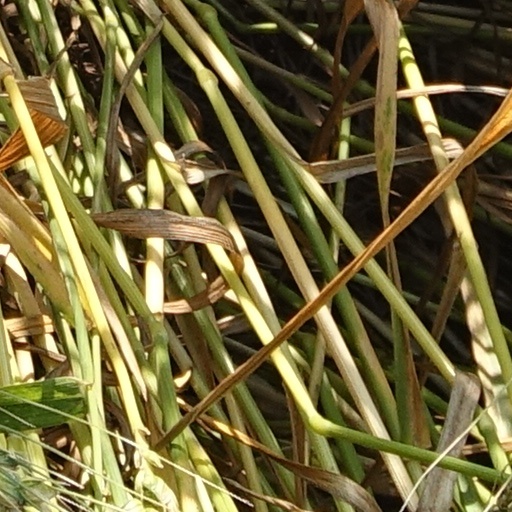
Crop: wheat